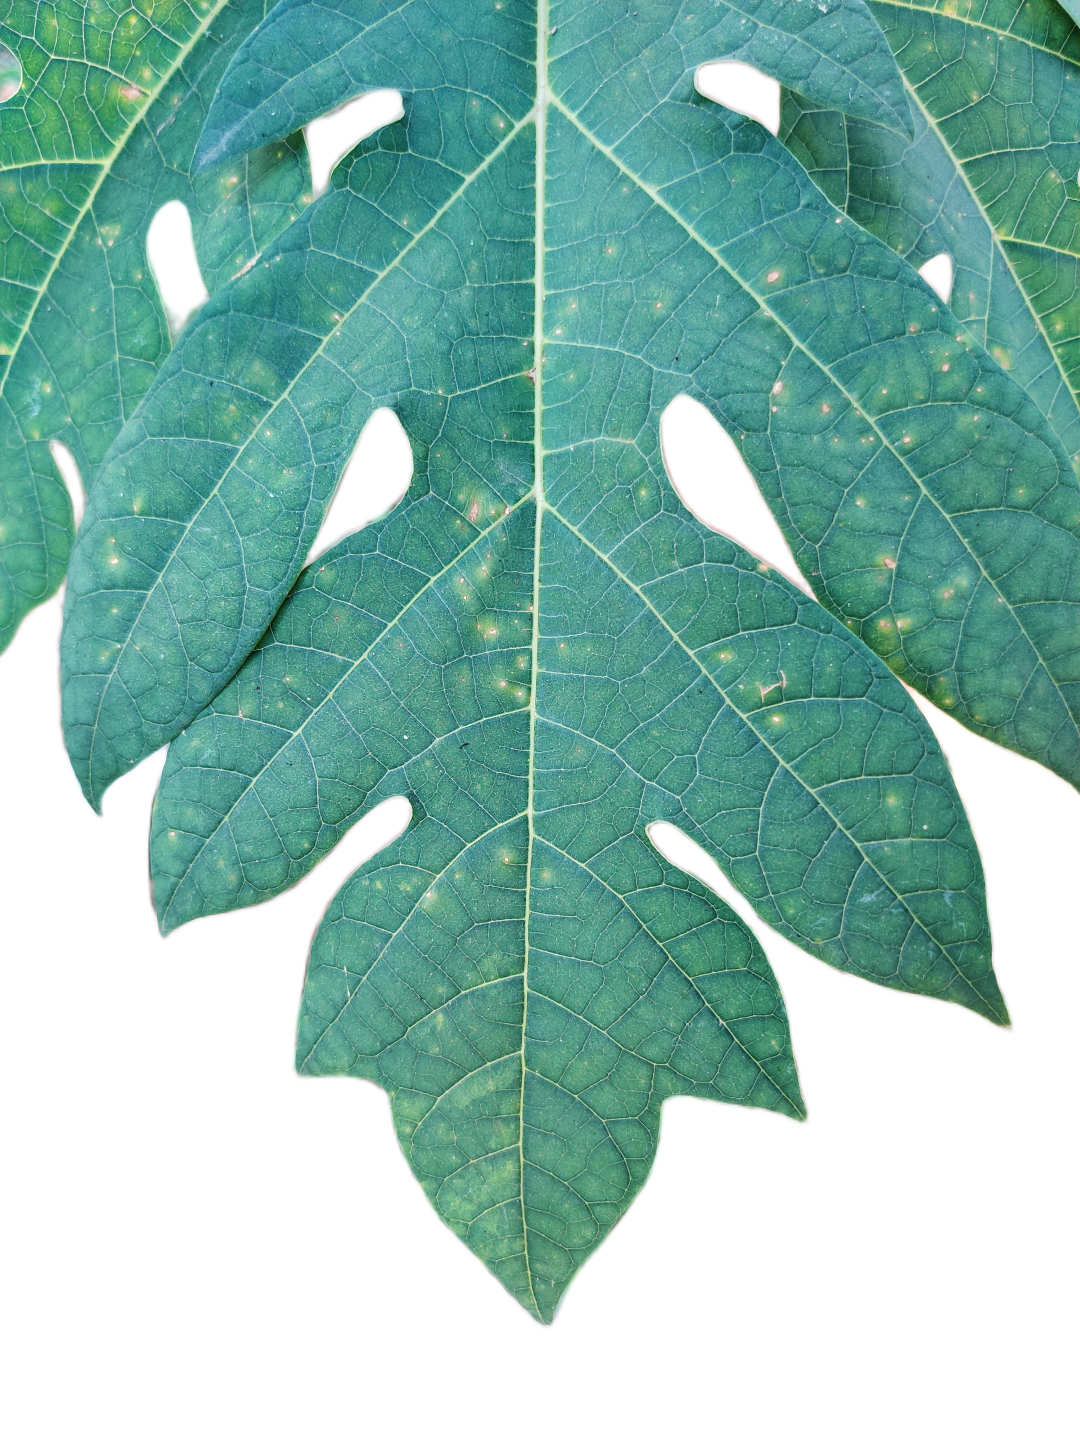
Crop: Papaya
Label: Carica_Insect_Hole